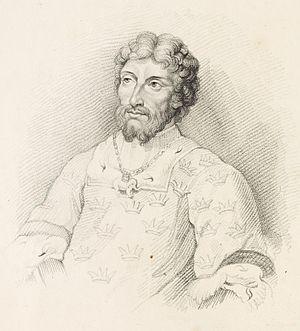
Depuis l’installation de la dynastie des Bernadotte à la tête de la double monarchie suédo-norvégienne en 1818, puis, après la montée sur l’unique trône norvégien des Schleswig-Holstein-Sonderbourg-Glücksbourg en 1905, plusieurs princes ont été les héritiers du trône norvégien.
Après une crise de succession au Danemark, il a été décidé en 1852 qu’à la mort du roi Frédéric VII, le trône danois serait confié à une branche cadette de la maison d’Oldenbourg, la maison de Schleswig-Holstein-Sonderbourg-Glücksbourg. Ainsi, depuis que le prince Christian de Schleswig-Holstein-Sonderbourg-Glücksbourg est devenu prince héritier de Danemark par le protocole de Londres du 8 mai 1852, les héritiers de la Couronne appartiennent tous à cette famille.
Les titres francophones de « prince héritier » ou « princesse héritière de Suède » correspondent en Suède à ceux de kronprins pour les princes et kronprinsessa pour les princesses.